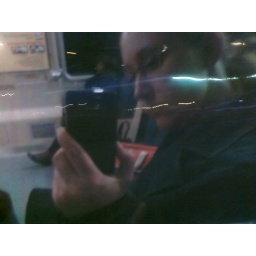
self in window of richmond-bound train